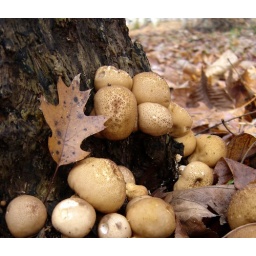
Wild mushroom colony growing at the base of  tree near the shore of Old Hickory Lake.